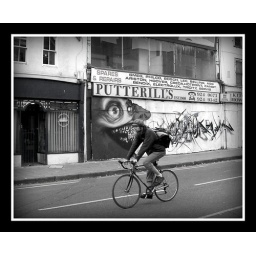
man on a bike in an empty street